Valkyrie (Marvel Comics)

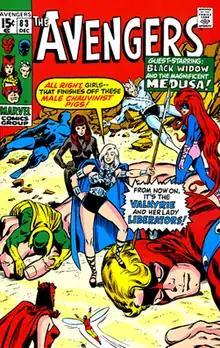
Cover of "The Avengers" #83 (Dec. 1970) by John Buscema and Tom Palmer

Finally, a woman driven mad by being trapped in another mystical dimension, Barbara Norriss, was given the Valkyrie's power and consciousness by the Enchantress to help her then-allies, the group of superhumans called the Defenders, escape from the clutches of the sorceress Casiolena. Amora did not undo her spell on Norris after Casiolena's defeat. As a result, Norris' body now possessed Brunnhilda's consciousness, appearance, and powers, while Norriss' own mental essence was trapped in Brunnhilde's real body in Asgard. Aware that she was an immortal essence in a mortal woman's body, the Valkyrie briefly left the Defenders in an attempt to discover Barbara Norriss' past. She meets Norriss' father, Alvin Denton, shortly before his death and then returns to the Defenders.